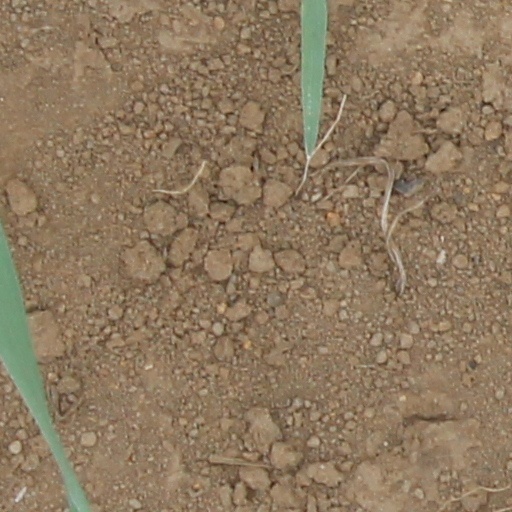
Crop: wheat